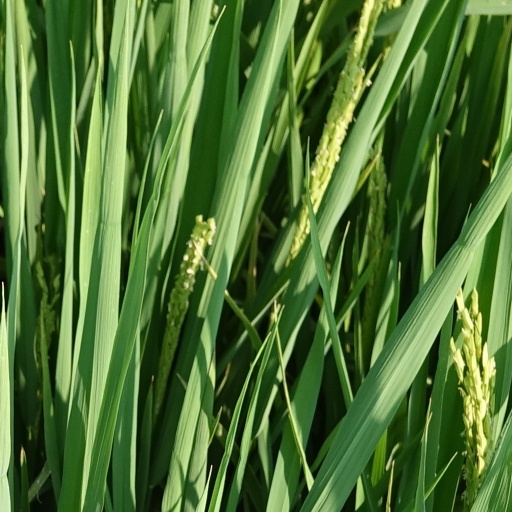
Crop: rice